Answer in natural language. Considering the relative positions, is black floating bed with platform base and rectangular headboard (marked B) above or below framed mountain landscape photo (marked A)? Choose between the following options: below or above
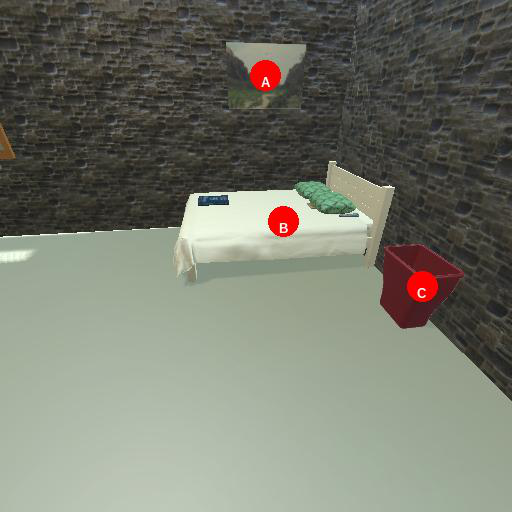
<answer>below</answer>